Hemerobiidae

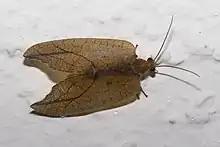
"Drepanepteryx phalaenoides" adult (Drepanepteryginae)

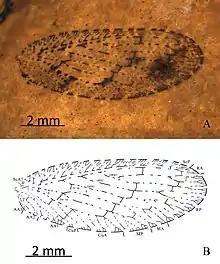
"Wesmaelius makarkini" from Lower Miocene China. A photograph of forewing under alcohol B Line drawing of forewing.

Numerous fossil Hemerobiidae have been described, some from the still-living genera, others from genera that are entirely extinct today. While most have been found in Eocene to Miocene rocks or amber, "Promegalomus" is known from the Jurassic. It was formerly considered to constitute a distinct family Promegalomidae, but is currently recognized as a very basal member of the Hemerobiidae. The Cretaceous "Mesohemerobius" was formerly considered a brown lacewing, but is today rather placed as "incertae sedis" in the Neuroptera; it might be a member of the Hemerobioidea but not even that is certain. Notable fossil Hemerobiidae genera are: